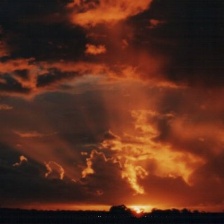
Cloud type: Altostratus